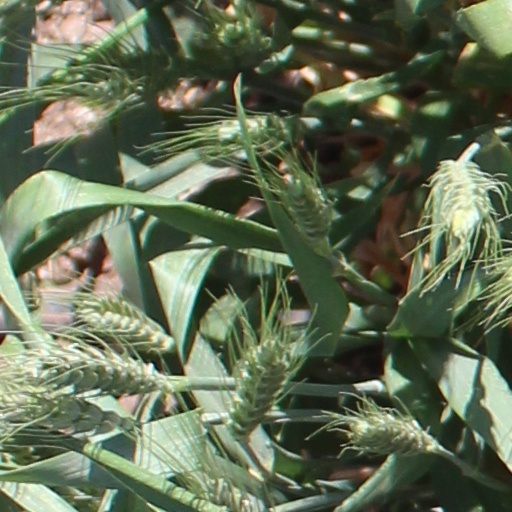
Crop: wheat